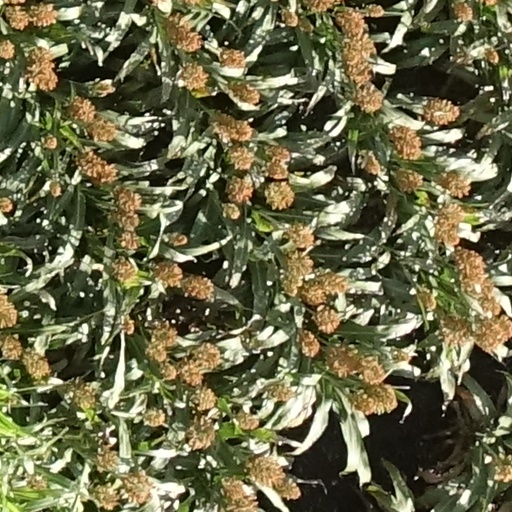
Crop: sorghum